DoudouLinux

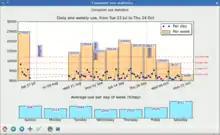
DoudouLinux's interface for monitoring computer usage

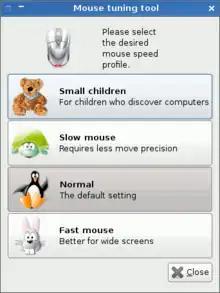

Versions 1.x are referred to as Gondwana, and versions 2.x are referred to as Hyperborea.